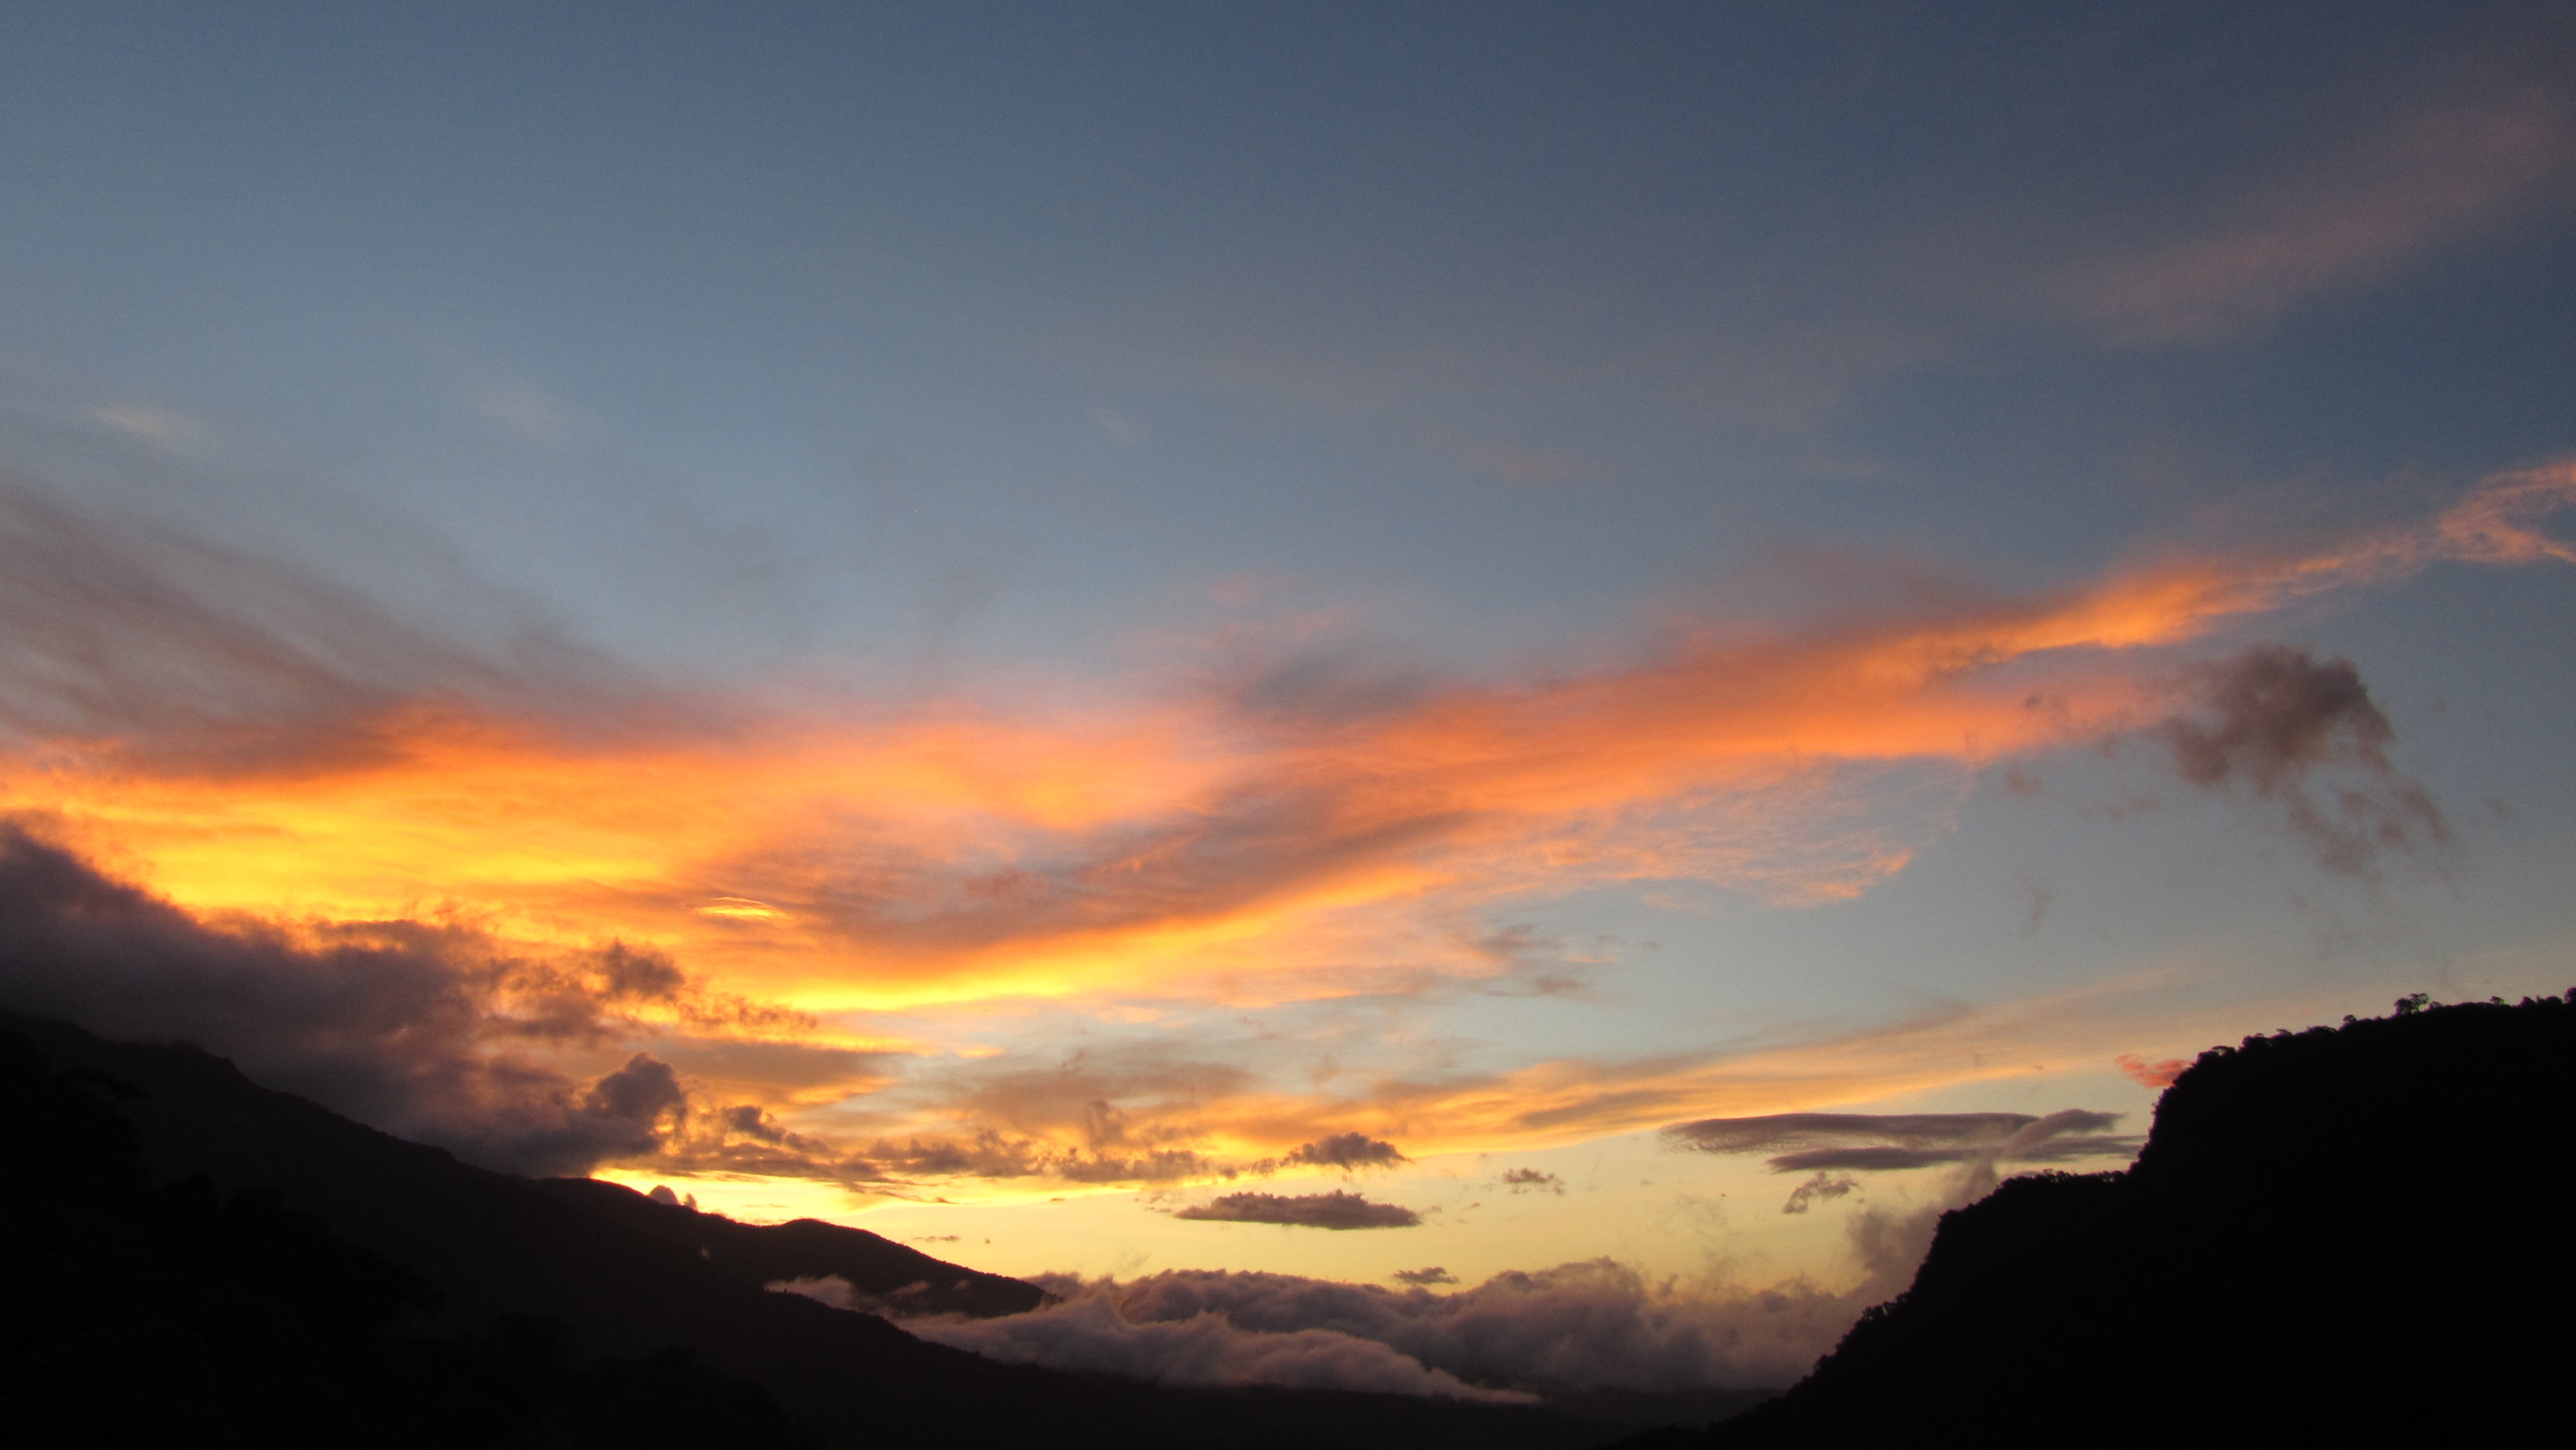
landscape, horizon, mountain, cloud, sky, sunrise, sunset, morning, dawn, atmosphere, dusk, evening, clouds, afterglow, cumulus clouds, red sky at morning, you arreboles